From a Bird's Eye View

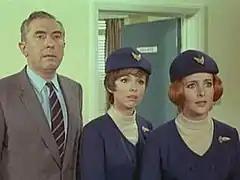
Peter Jones, Patte Finley, and Millicent Martin

Network released the series on DVD with an image gallery and promotional PDF file July 2008.